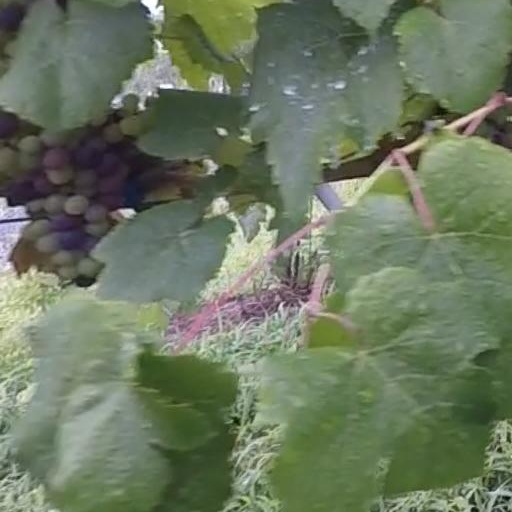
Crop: grape